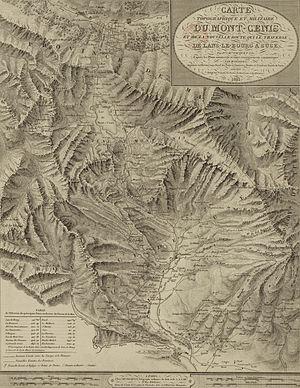
Carte topographique et militaire sarde du mont Cenis et de la nouvelle route qui le traverse, de Lans-le-Bourg à Suse.
Le col du Mont-Cenis est un col qui relie la vallée de la Maurienne, en France, et le val de Suse, en Italie. Il se situe au sein du massif du Mont-Cenis, à 2 085 mètres d'altitude. Il est voisin du col du Petit Mont-Cenis, d'altitude légèrement supérieure mais non carrossable. Voie de communication et d'échanges commerciaux, il était devenu à partir de l'annexion de la Savoie et du percement du tunnel du Fréjus principalement d'intérêt militaire, ses environs étant entourés de fortifications. Depuis la fin de la Seconde Guerre mondiale, le col est devenu un lieu touristique prisé des randonneurs.